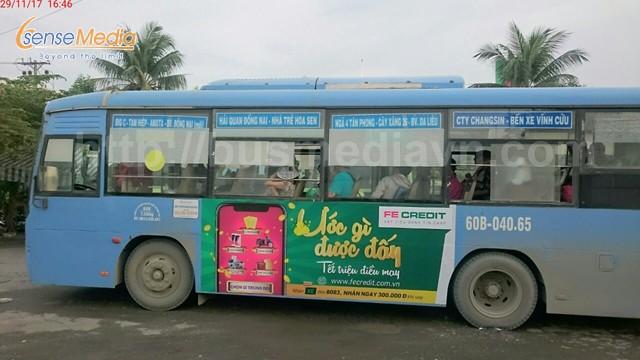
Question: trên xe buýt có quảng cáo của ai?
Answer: của fe credit